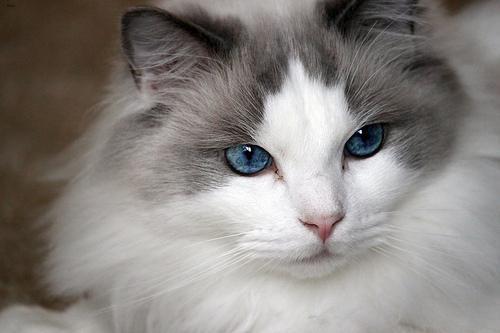
Ragdoll